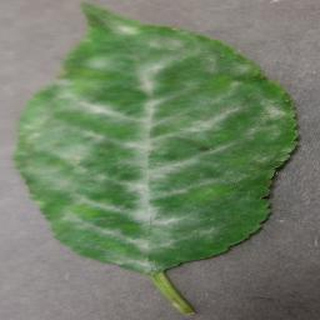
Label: cherry_powdery_mildew